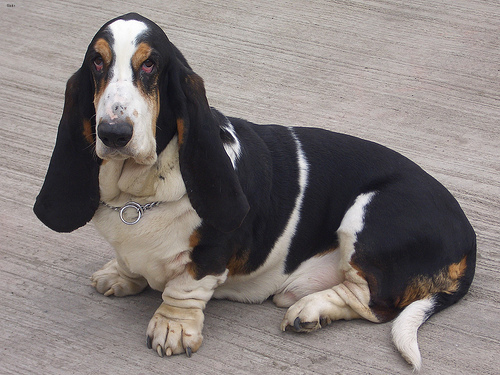
Animal: dog
Breed: basset hound